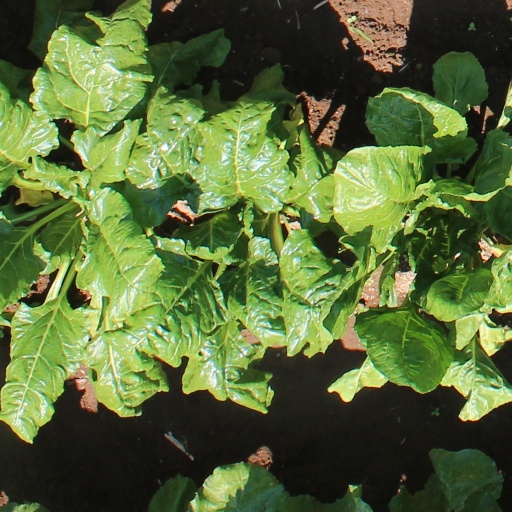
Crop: sugar beet